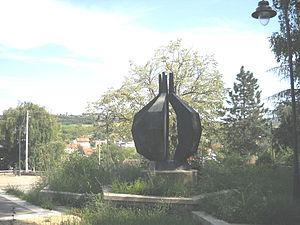
Cet article recense les monuments à la Seconde Guerre mondiale en Serbie.